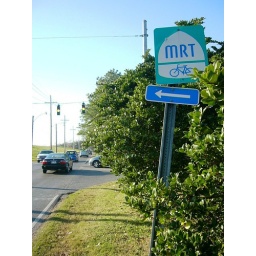
levee trail sign on river road, near ochsner